Yes or No (film)

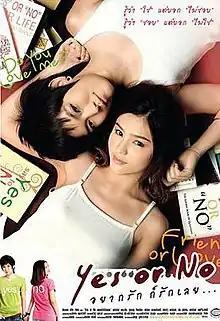
Theatrical release poster

Yes or No (literally "Let's Love As We Wish") is a 2010 Thai romantic comedy-drama film directed by Sarasawadee Wongsompetch, starring Sucharat "Aom" Manaying and Suppanad "Tina" Jitaleela. It is the first lesbian-genre film from Thailand with a "tom" (i.e. butch) lead character.